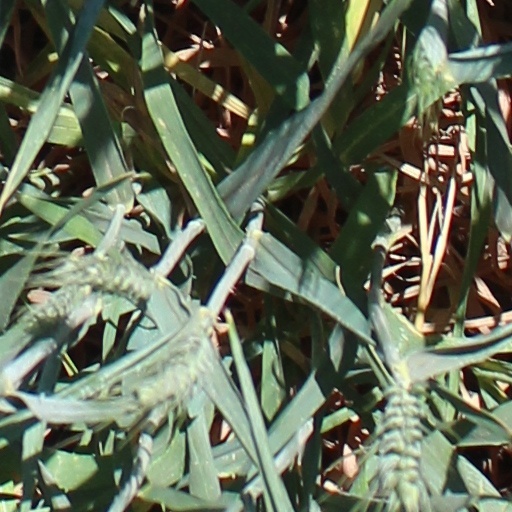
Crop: wheat